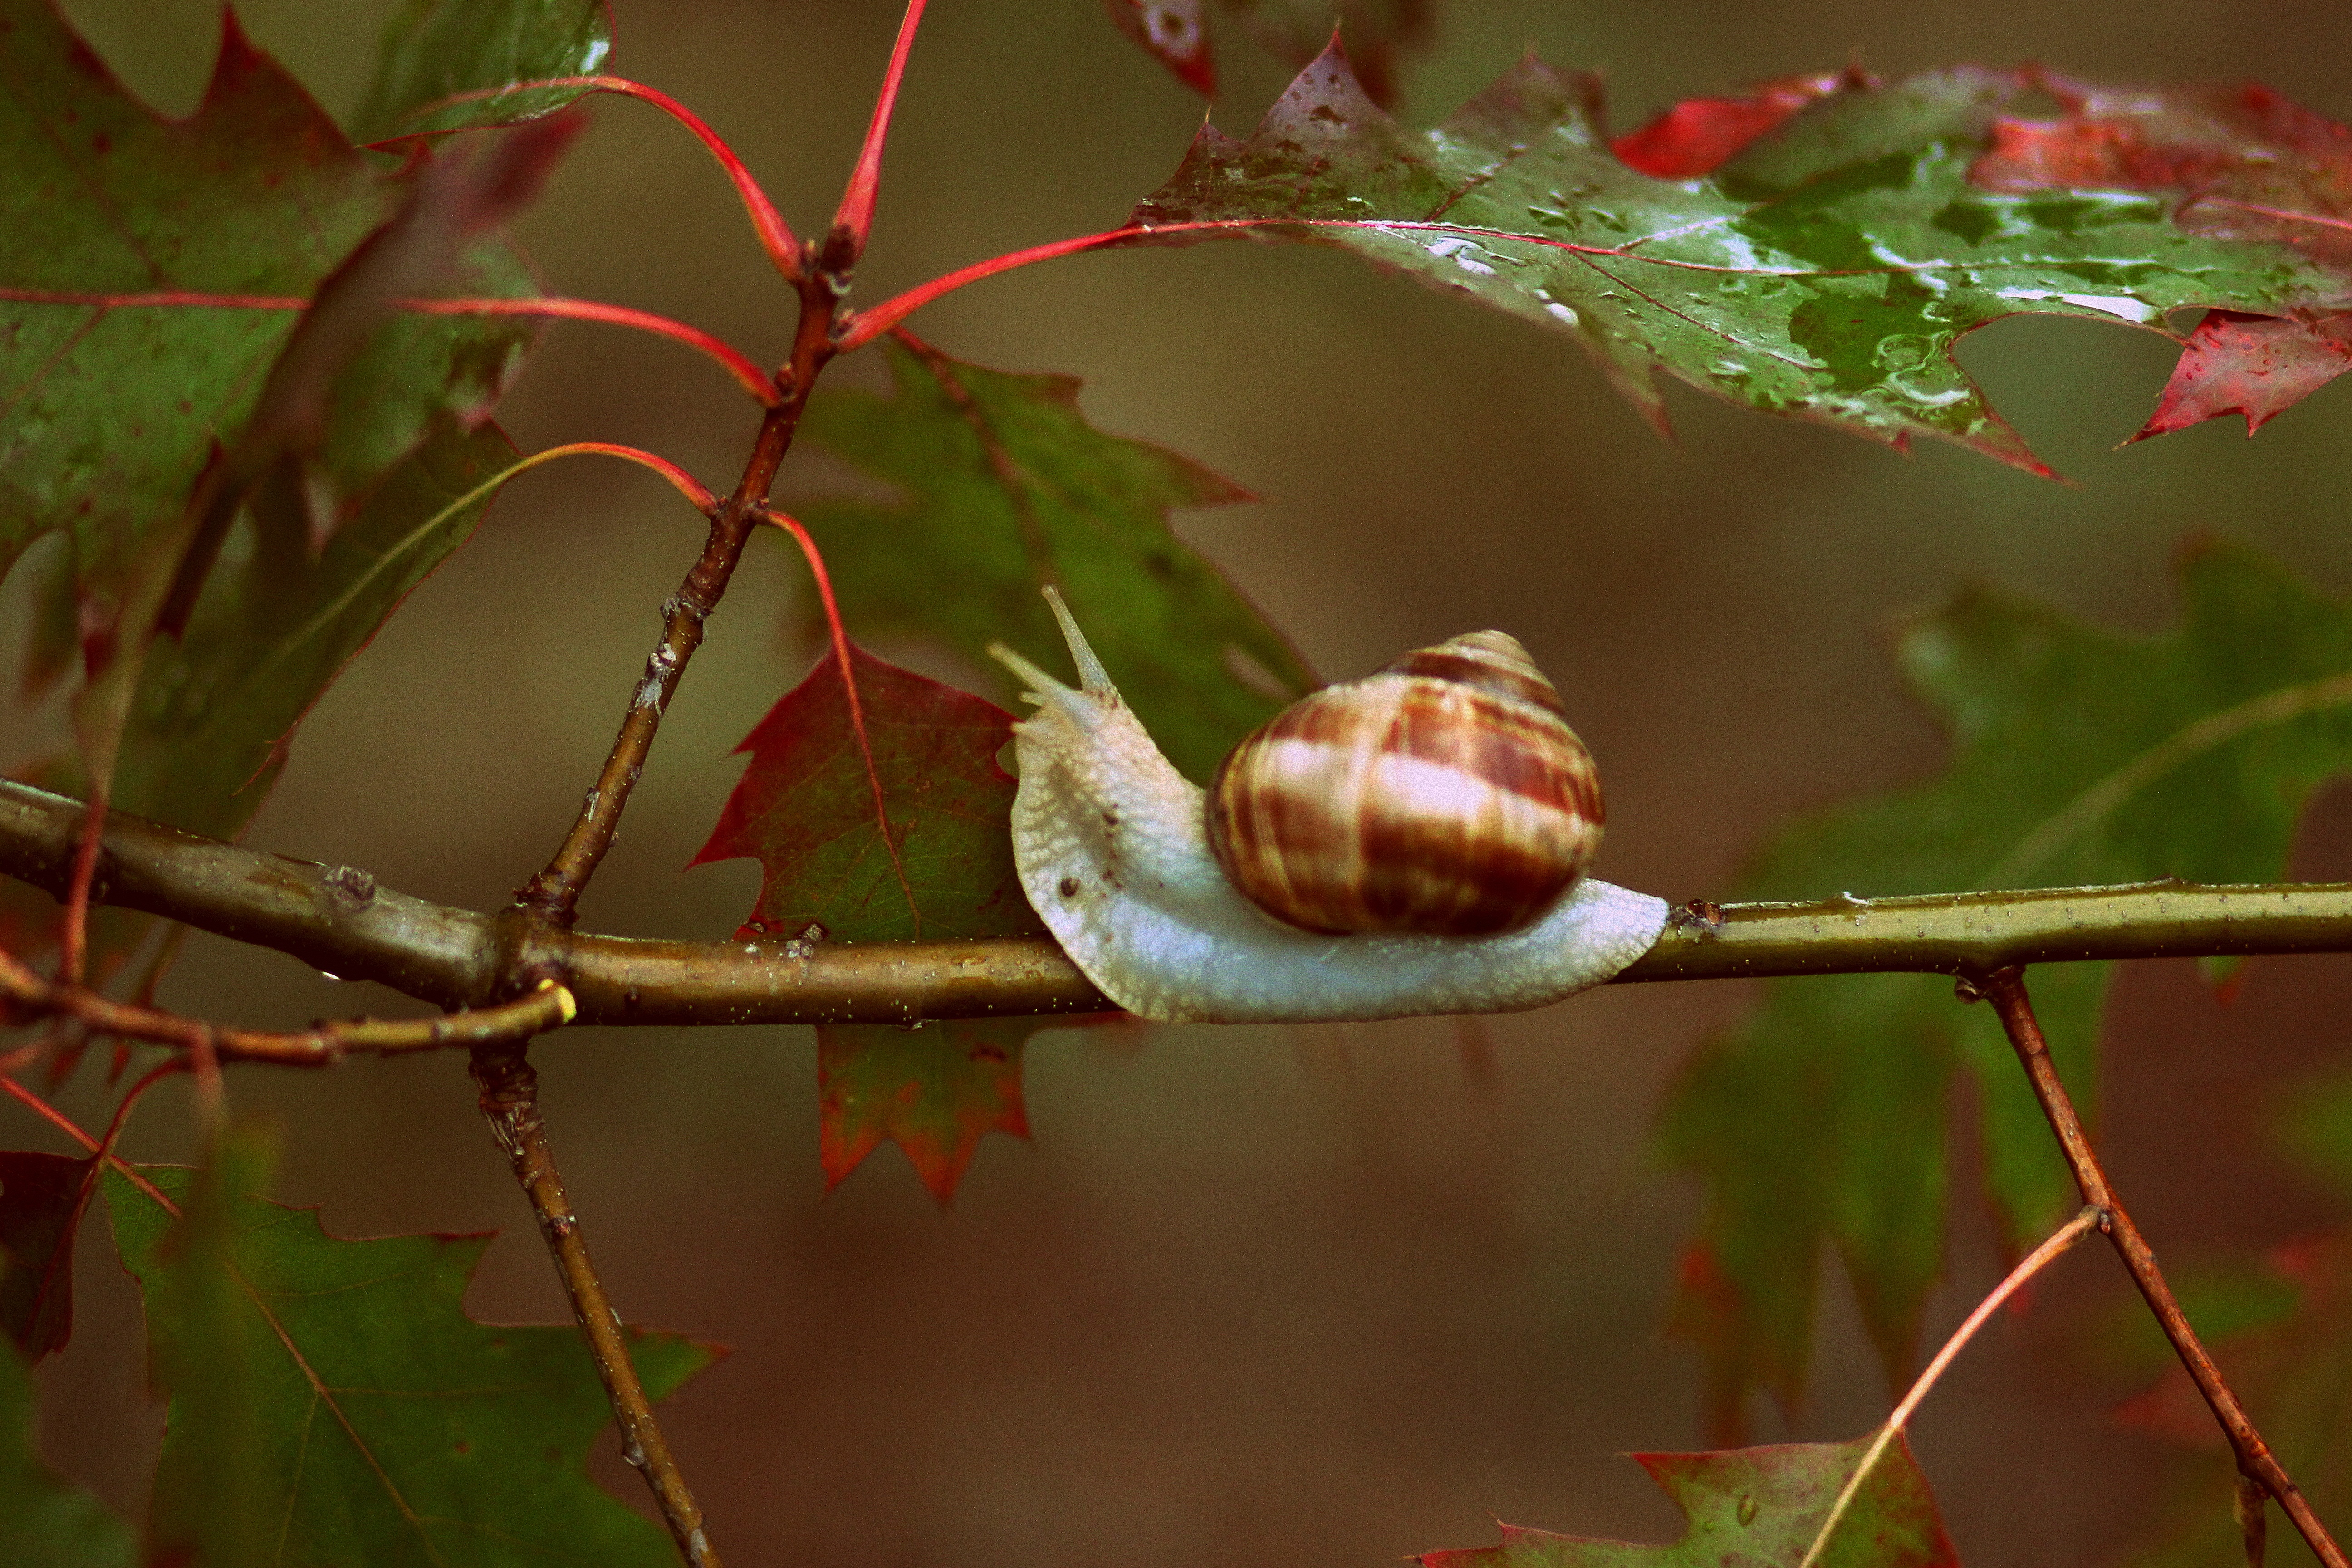
tree, nature, branch, plant, rain, leaf, flower, green, red, produce, autumn, botany, flora, fauna, shell, close up, leaves, bud, snails, macro photography, flowering plant, plant stem, land plant, thorns spines and prickles